Journal of the Siam Society

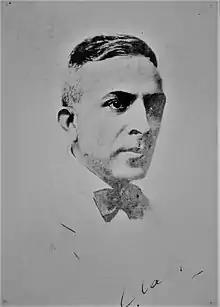
George Cœdès

A Journal shall be published, when practicable, every six months. Four of the Officers, appointed by the Council, shall form the committee of publication, charged with the editing of the Journal and the preparing of papers for publication in the same. One of the members of such Committee shall be appointed presiding officer. The Journal shall comprise a selection of the papers read before the Society, the Report of the Council and Treasurer, and such other matter as the Council may deem it expedient to publish.